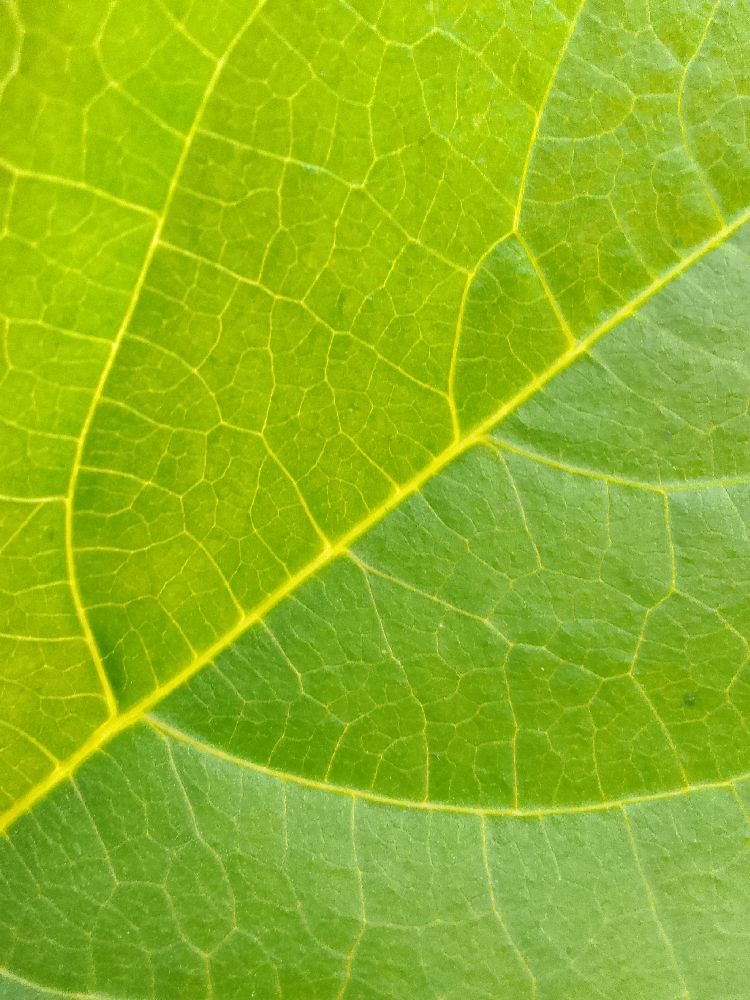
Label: healthy